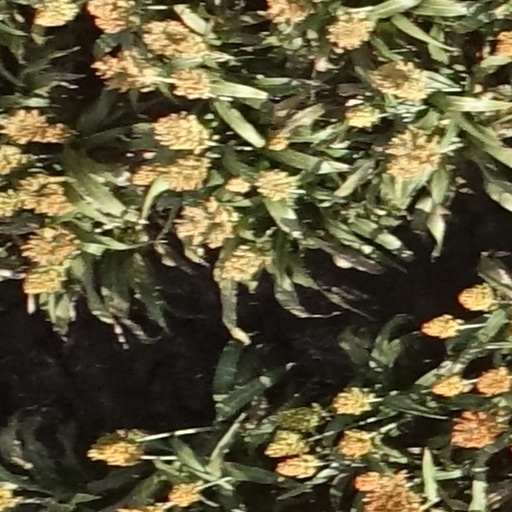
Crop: sorghum